Nouri al-Maliki

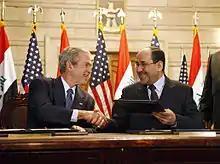
U.S. President George W. Bush and al-Maliki shake hands during a press conference.

In the December 2005 Iraqi parliamentary election, the United Iraqi Alliance won the plurality of seats, and nominated Ibrahim al-Jaafari to be Iraq's first full-term post-war prime minister. In April 2006, amid mounting criticism of ineffective leadership and favoritism by Kurdish and Sunni Arab politicians in parliament, al-Jaafari was forced to resign from power. On 22 April 2006, following close U.S. involvement in the selection of a new prime minister, al-Maliki's name arose from the four that had been interviewed by the CIA on their connections to Iran (the others including Hussein al-Shahristani and Ali al-Adeeb).